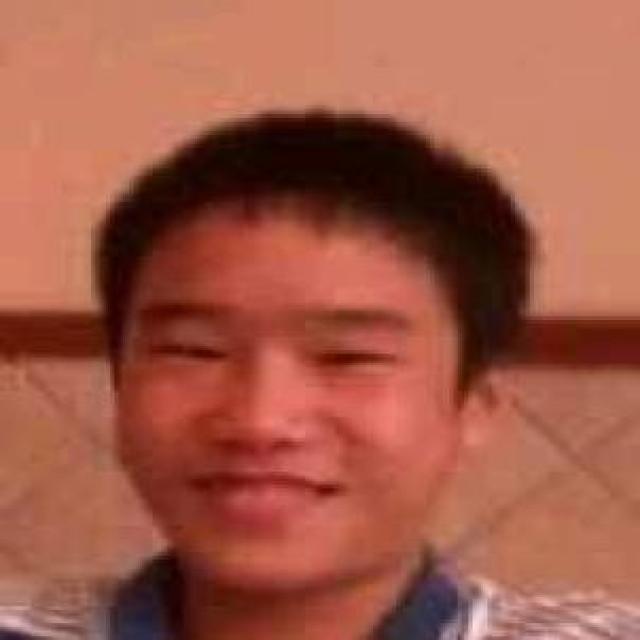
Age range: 13-20